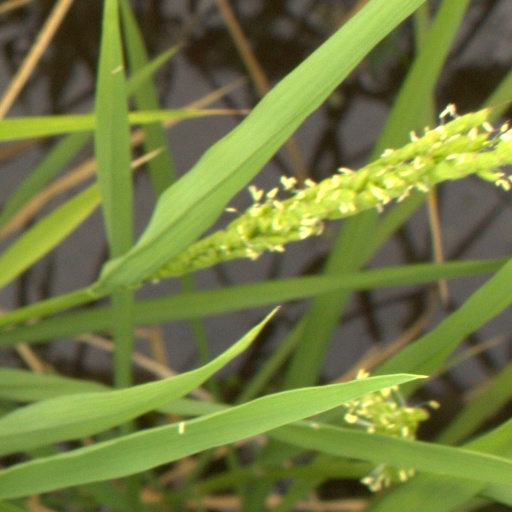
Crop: rice